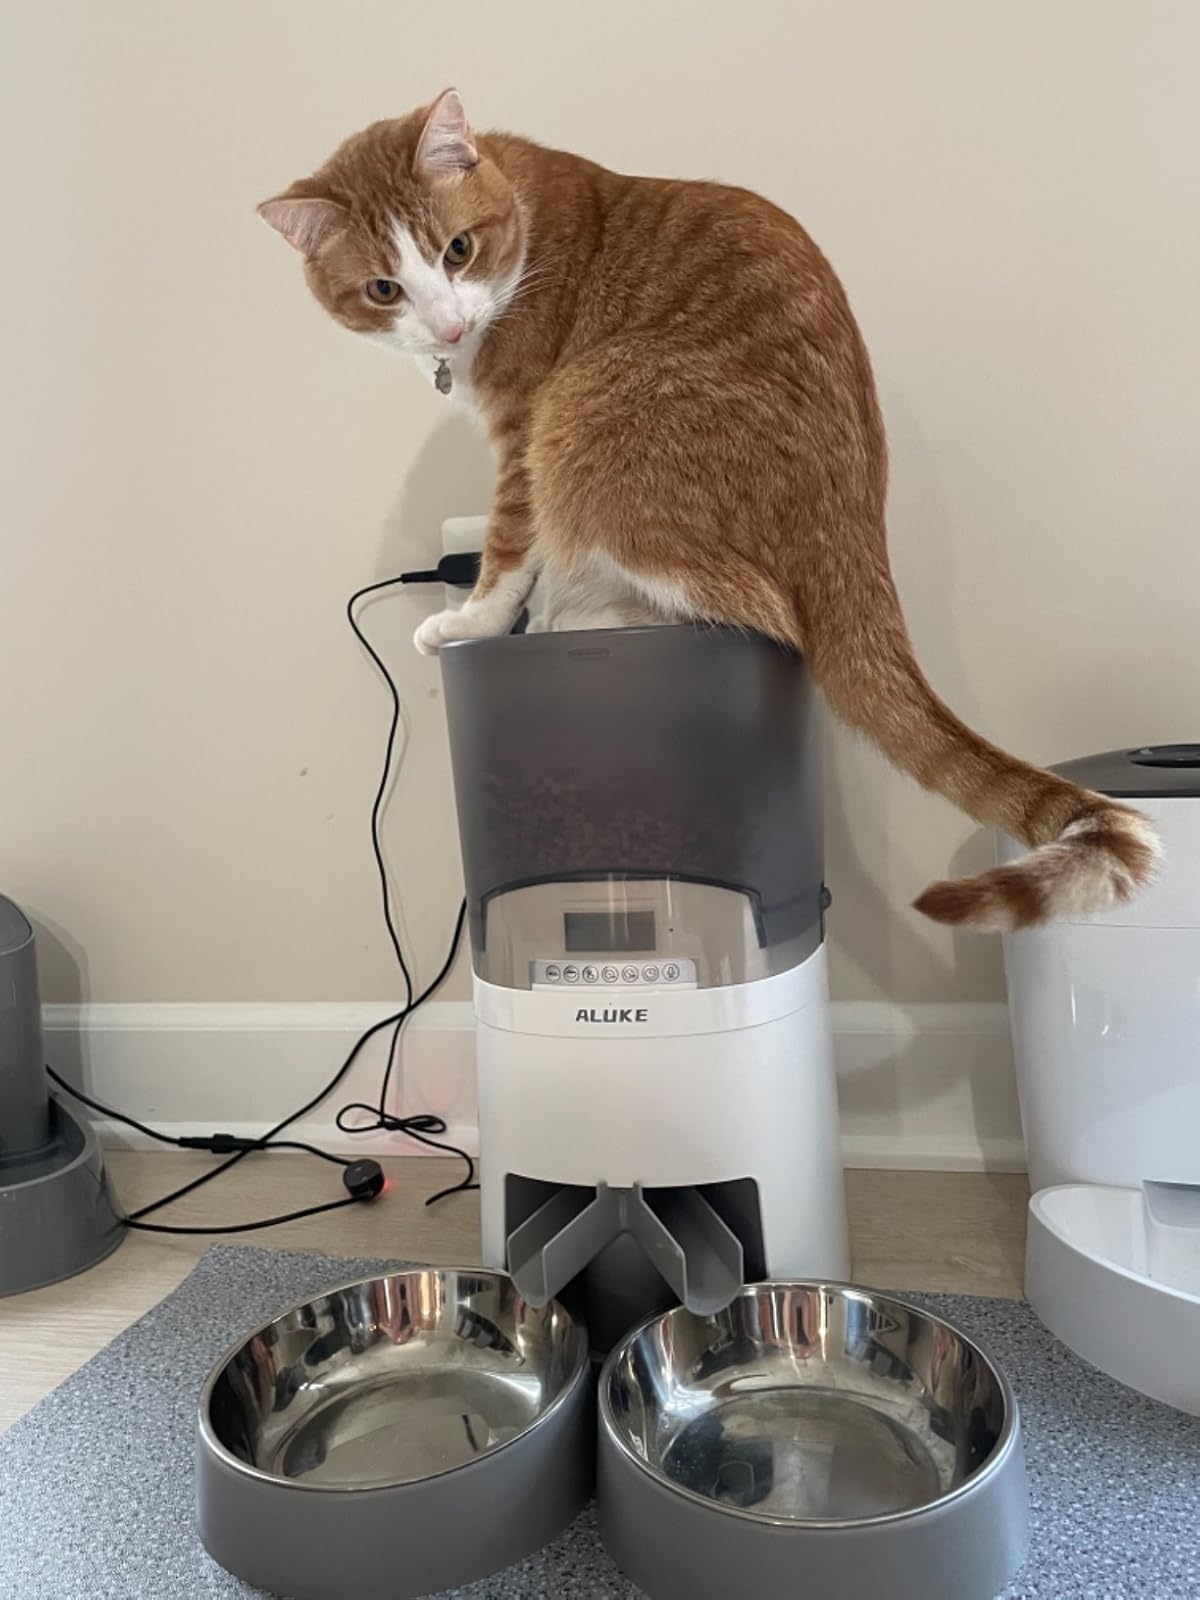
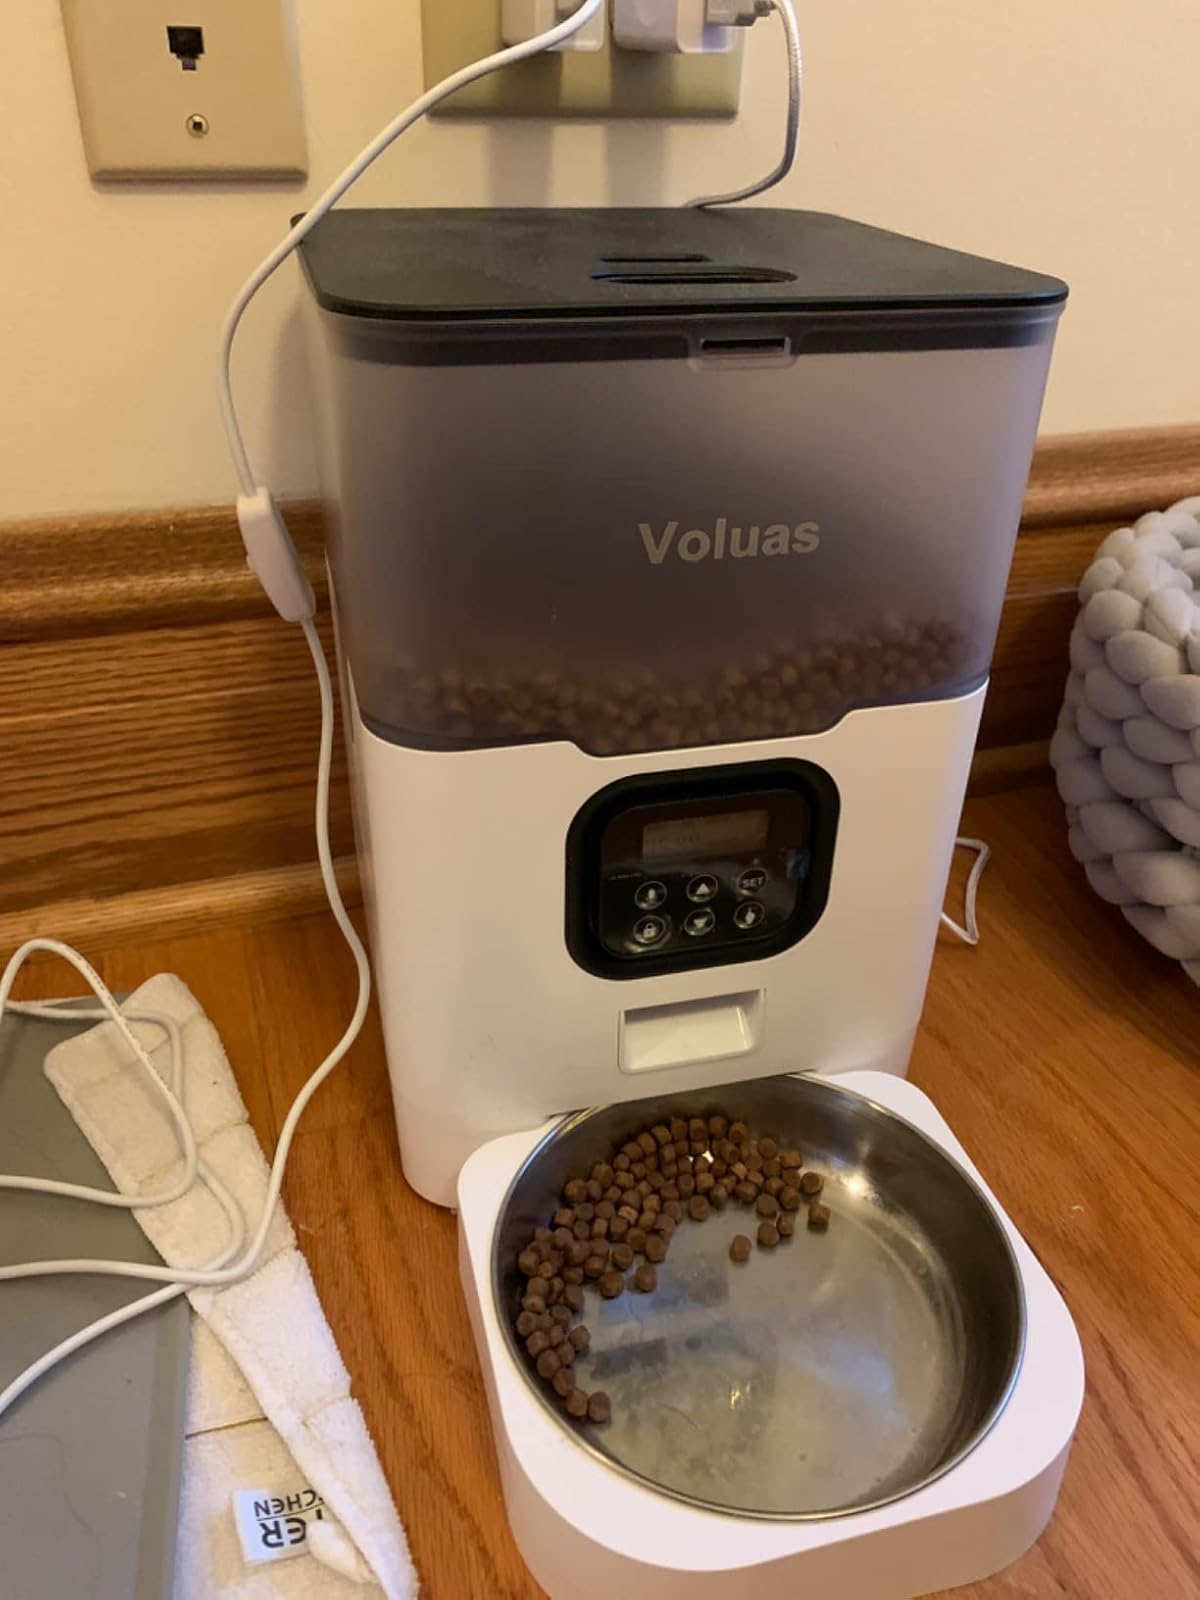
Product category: items_feeder
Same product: no